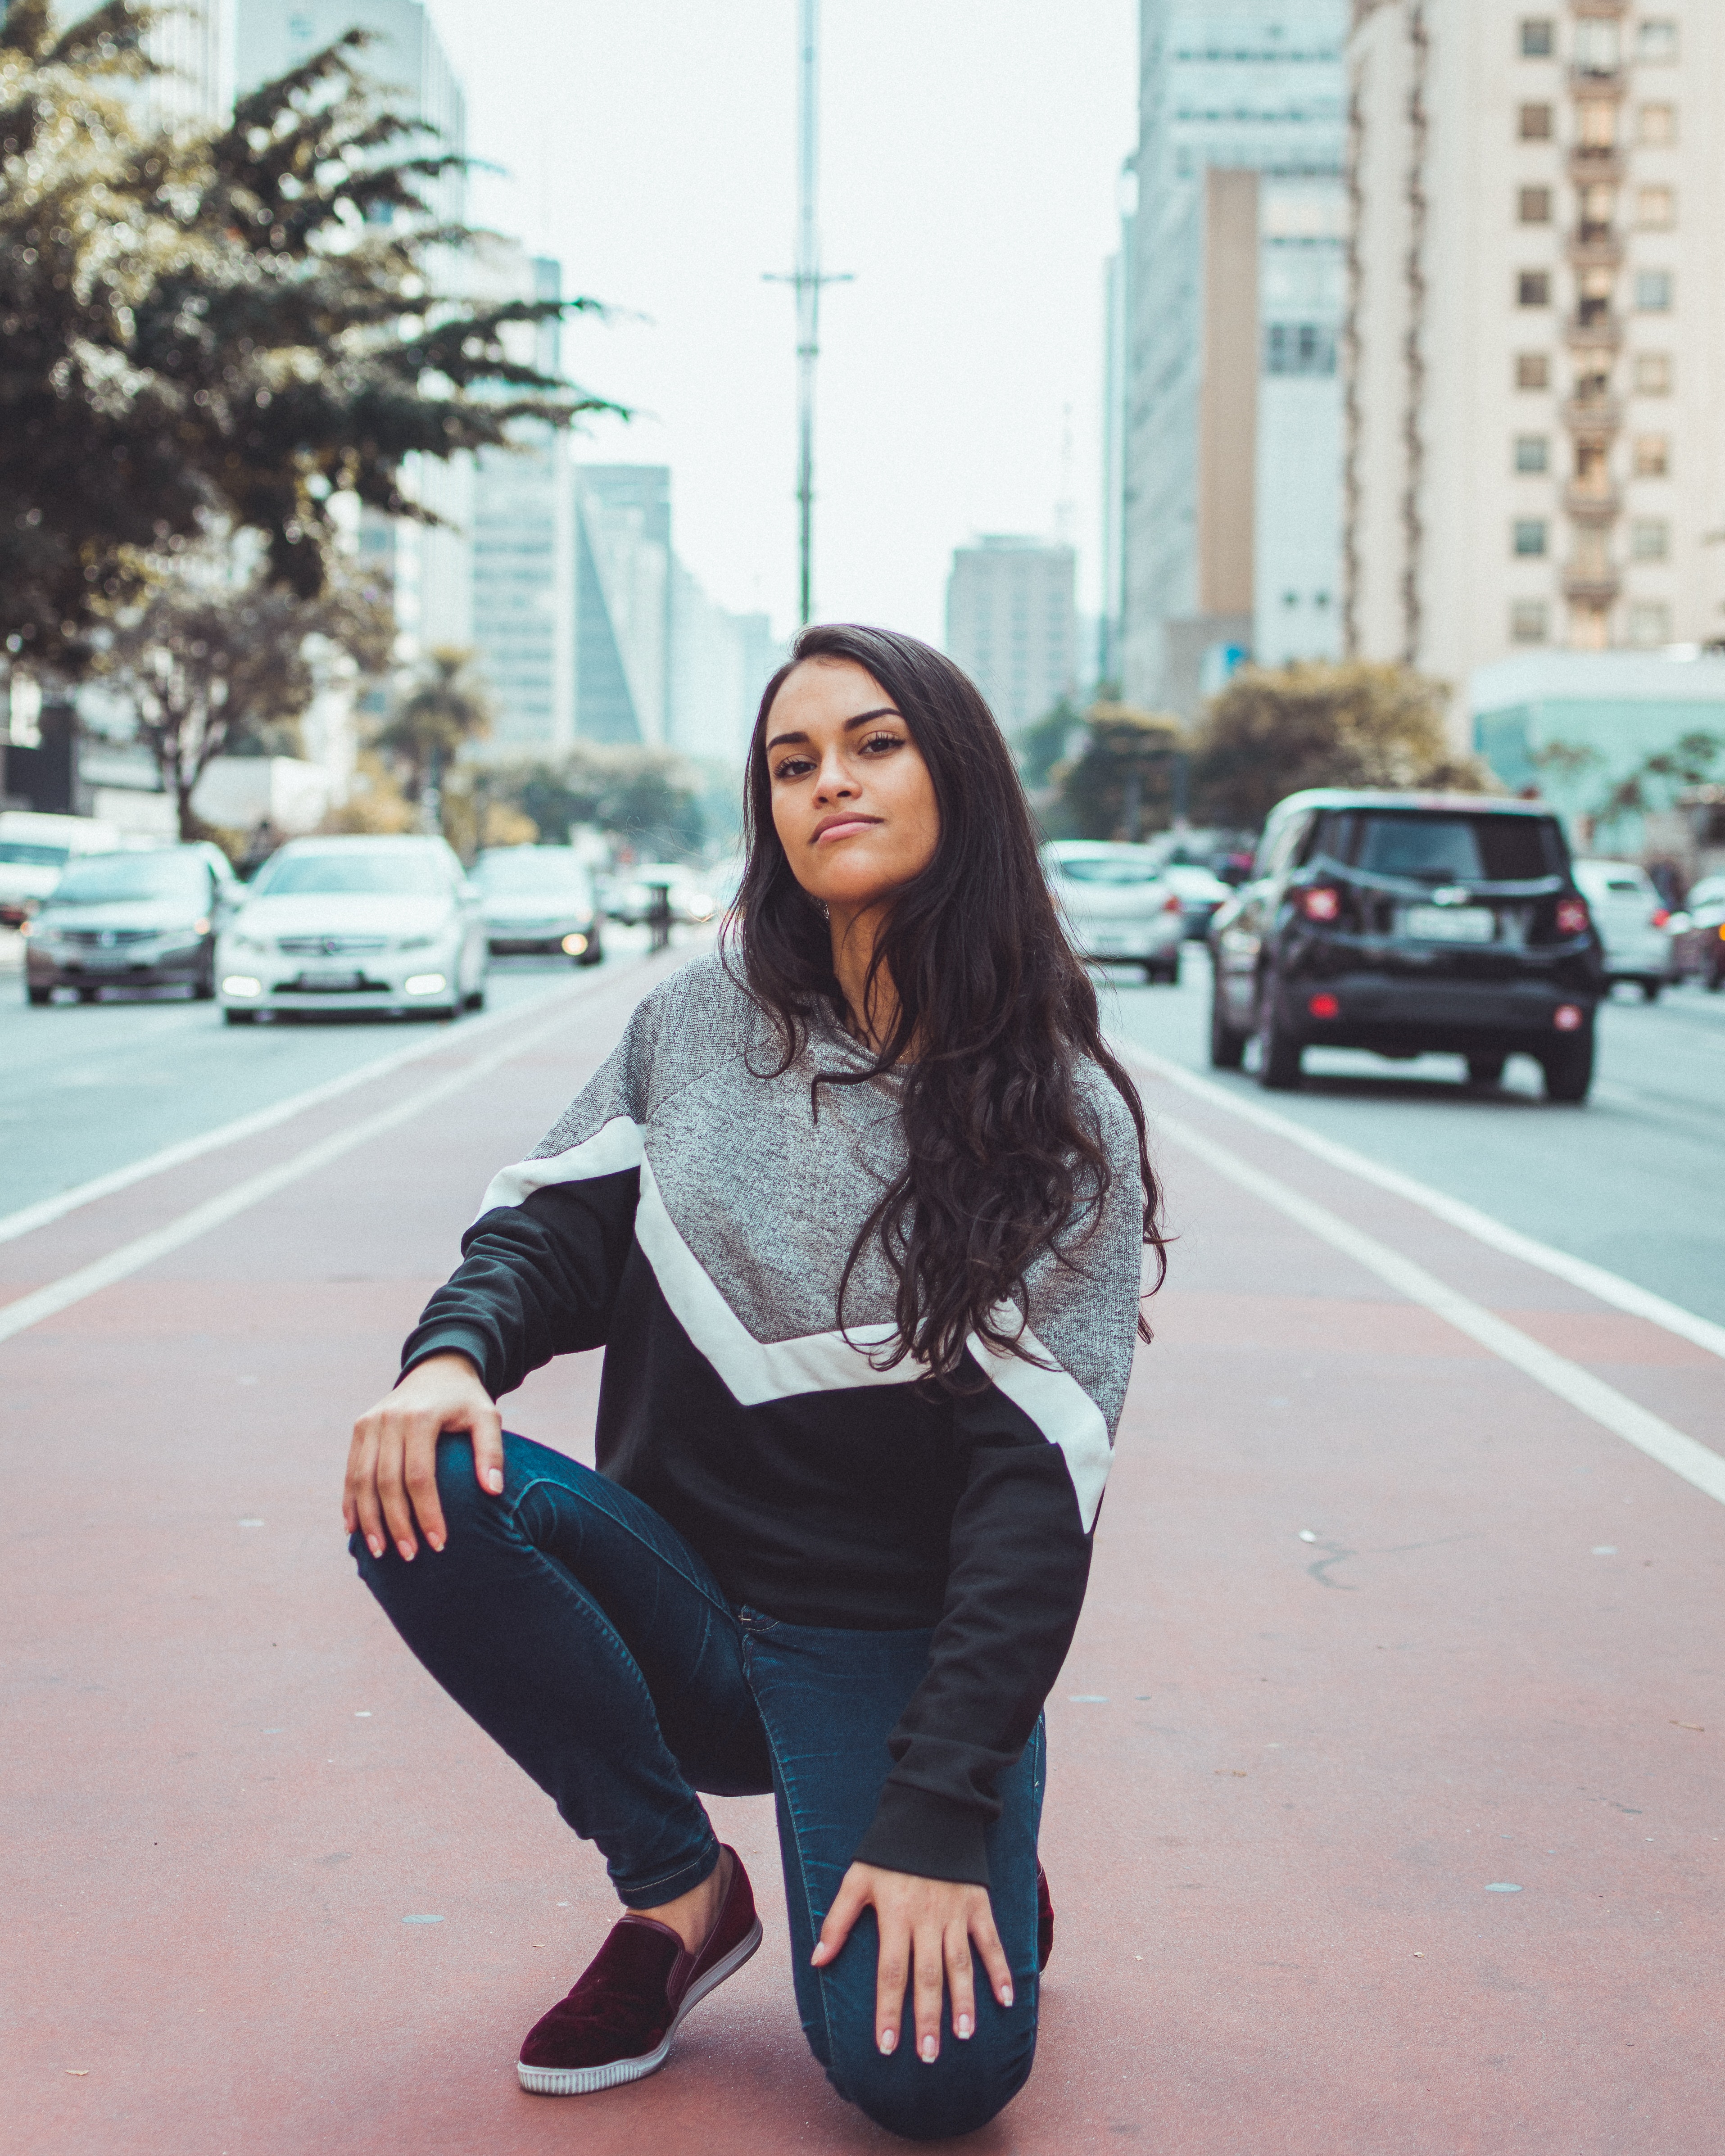
street fashion, clothing, fashion, beauty, snapshot, footwear, photography, outerwear, shoe, jeans, photo shoot, knee, long hair, street, black hair, style, car, denim, vehicle, coat, t shirt